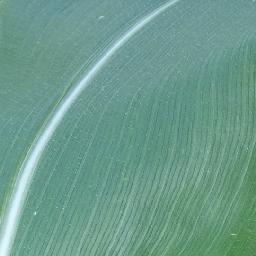
Label: Corn___healthy